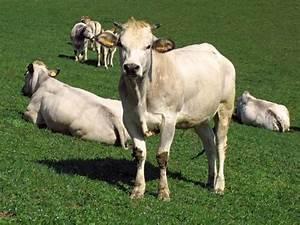
cow